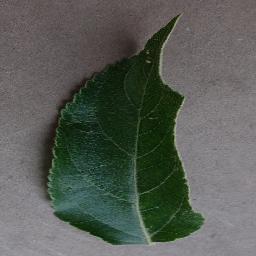
Label: Apple___healthy